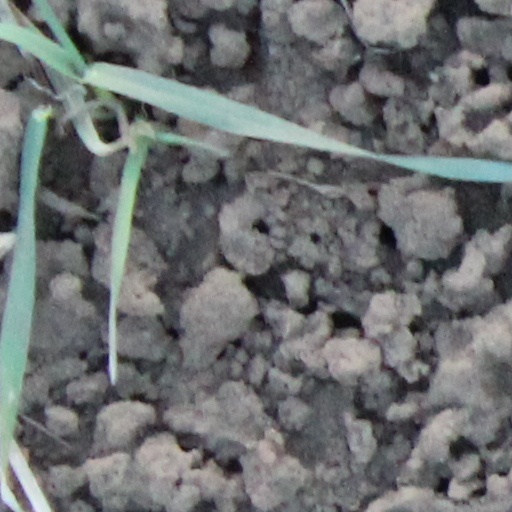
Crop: wheat